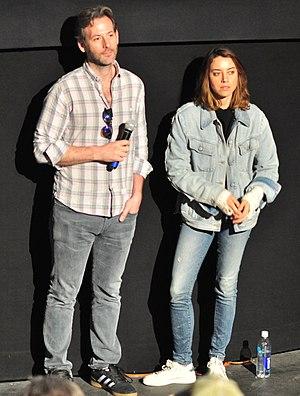
Les Bonnes Sœurs est une comédie américaine de Jeff Baena, sortie en 2017.